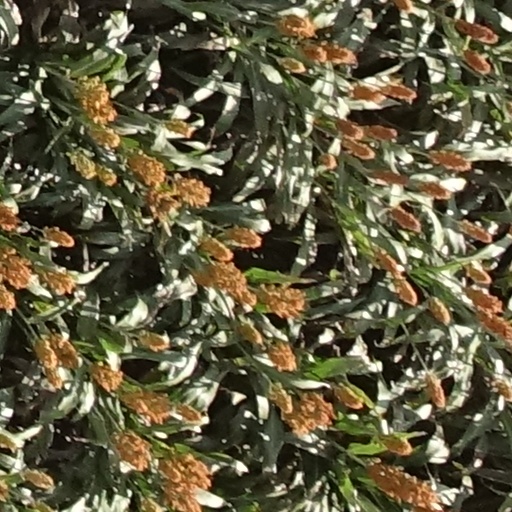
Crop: sorghum